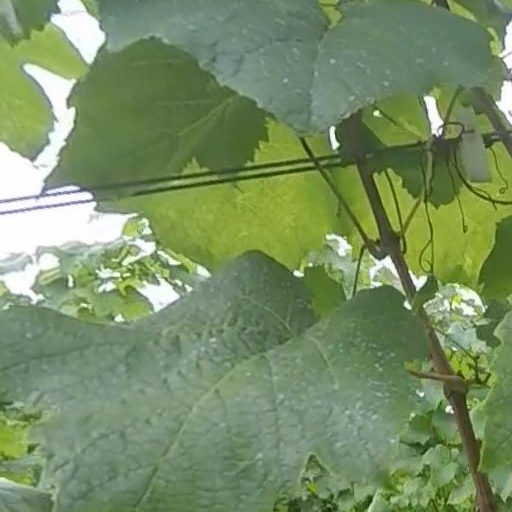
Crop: grape